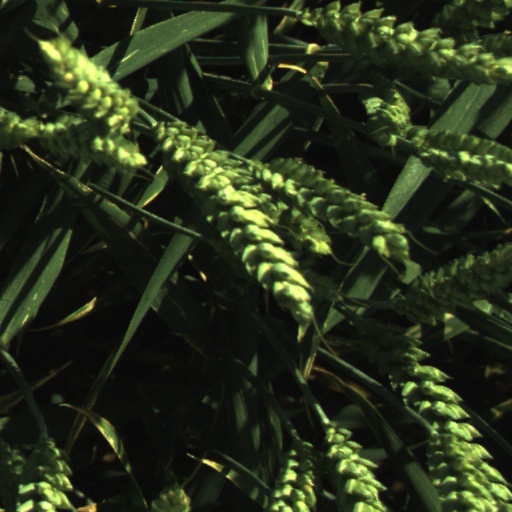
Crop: wheat